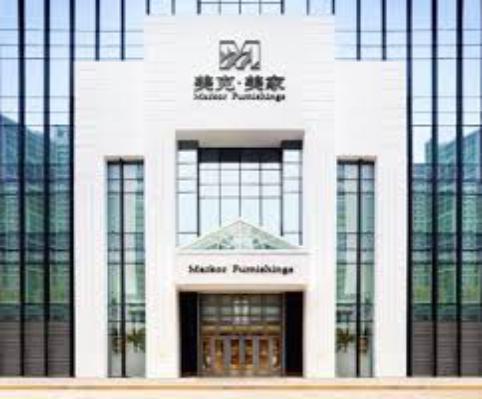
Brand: markor furnishings
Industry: Necessities